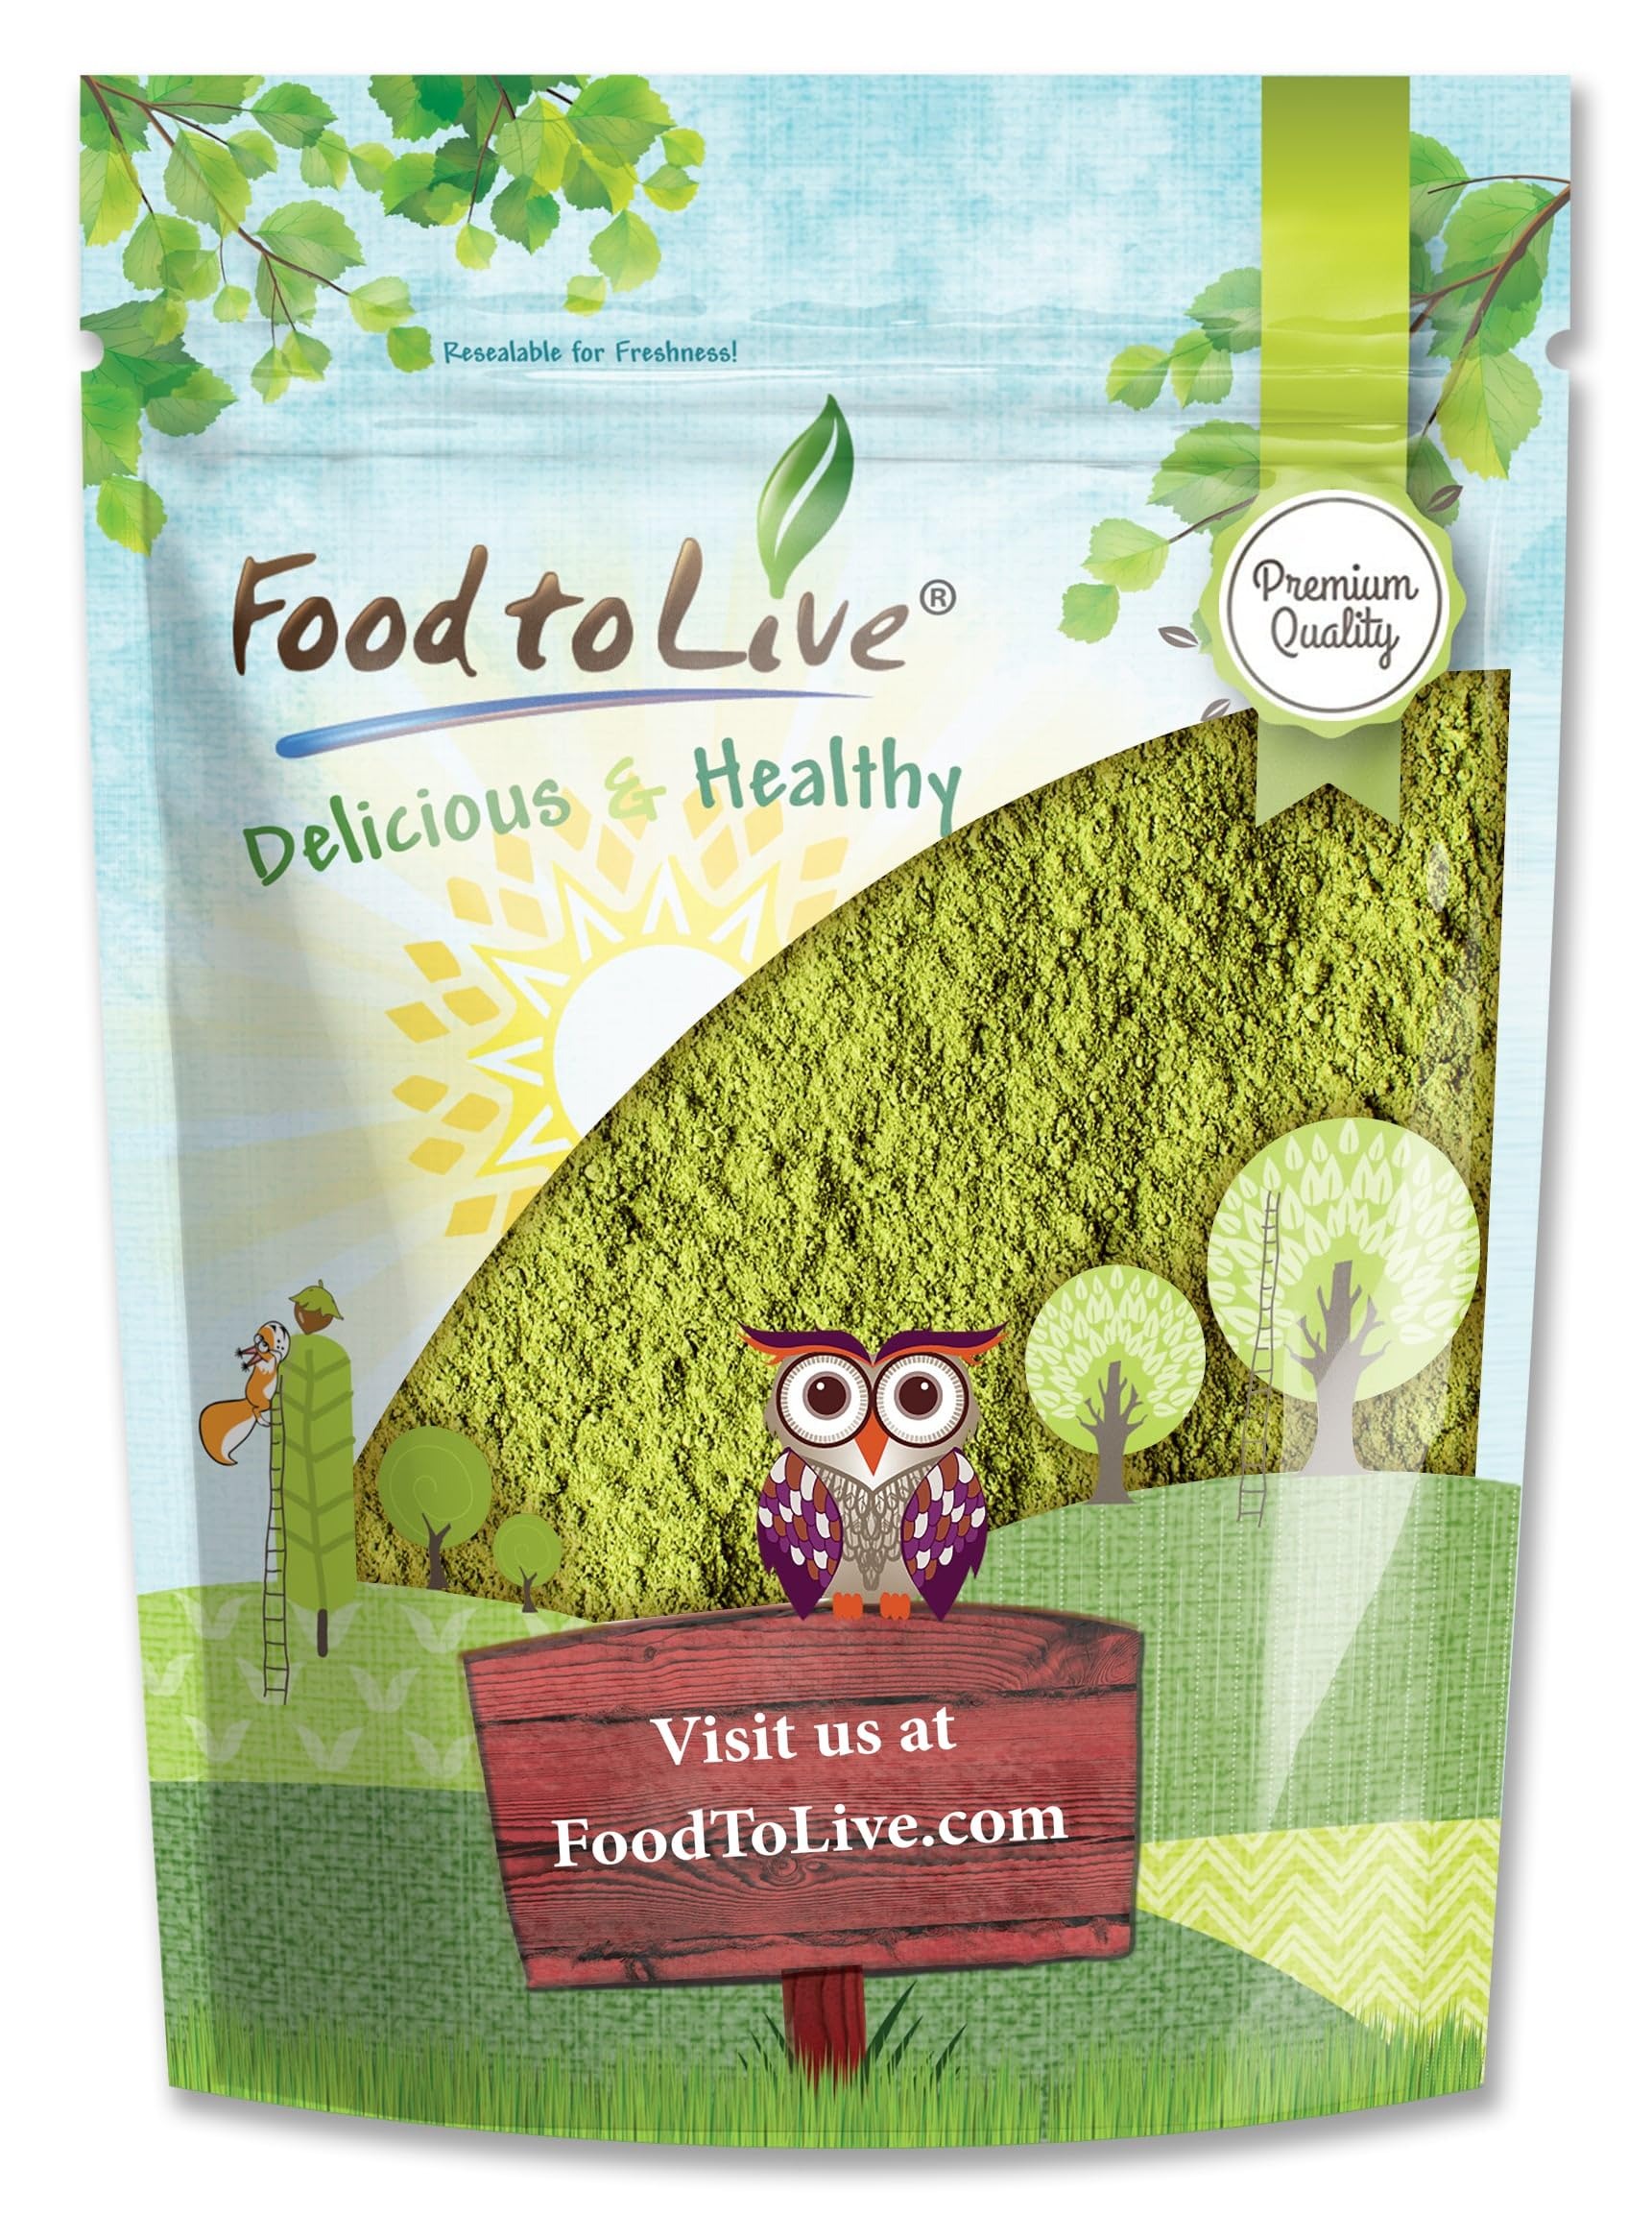
Item Name: Food to Live - Spinach Powder, 4 Ounces – Finely Ground Dehydrated Leaves, Pure, Vegan, Kosher, Bulk. Source of Fiber, Vitamin A and Iron.
Bullet Point 1: ✔️NUTRITIOUS POWDER: Spinach Powder from Food to Live is made from finely ground dehydrated spinach leaves, providing a rich source of fiber, vitamin A, and iron.
Bullet Point 2: ✔️VERSATILE INGREDIENT: Great for adding to smoothies, baked goods and yogurt this powder offers a milder taste than fresh spinach.
Bullet Point 3: ✔️NUTRIENT-DENSE: Packed with essential nutrients like vitamins B, K, A, and C, as well as fiber and iron.
Bullet Point 4: ✔️CULINARY USES: Excellent for enhancing the nutritional value of breads, pasta, soups, and sauces with a convenient powder form.
Bullet Point 5: ✔️PURE AND NATURAL: Spinach Powder from Food to Live is pure, vegan, kosher, and comes in a bulk form for easy use.
Product Description: Spinach Powder from Food to Live is a versatile and nutrient-dense superfood that packs a powerful punch of vitamins and minerals into a convenient, shelf-stable form. Made from finely ground, dehydrated mature spinach leaves, this powder offers a milder flavor than fresh spinach while retaining its impressive nutritional profile. Rich in fiber, iron, vitamins A, B, C, and K, it's a simple way to boost the nutritional value of smoothies, baked goods, yogurt, oats, and more. Add a spoonful to your morning berry smoothie for an extra dose of plant-based goodness, or incorporate it into bread and pasta doughs for a nutritious twist. With its pure, vegan, and kosher credentials, this spinach powder is a pantry staple for individuals seeking an easy way to incorporate more greens into their diet. Whether you're looking to fortify your favorite recipes or simply want a convenient way to enjoy the benefits of spinach,Spinach Powder from Food to Live is a versatile and flavorful solution.
Value: 4.0
Unit: Ounce

Price: 7.99